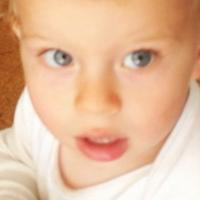
Age group: age 01-10